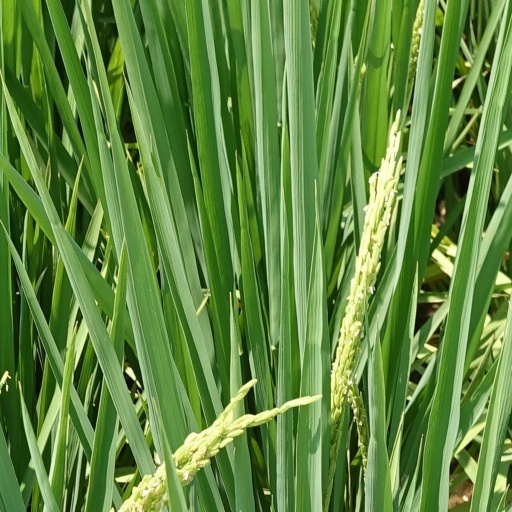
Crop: rice